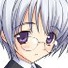
Portrait style: Anime Portrait